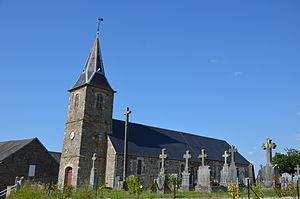
Église Saint-Martin de Les Loges.
Les Loges est une commune française située dans le département du Calvados en région Normandie, peuplée de 132 habitants.